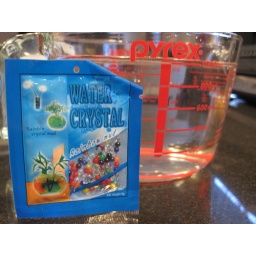
water crystal balls with 1 litre of water in measuring cup